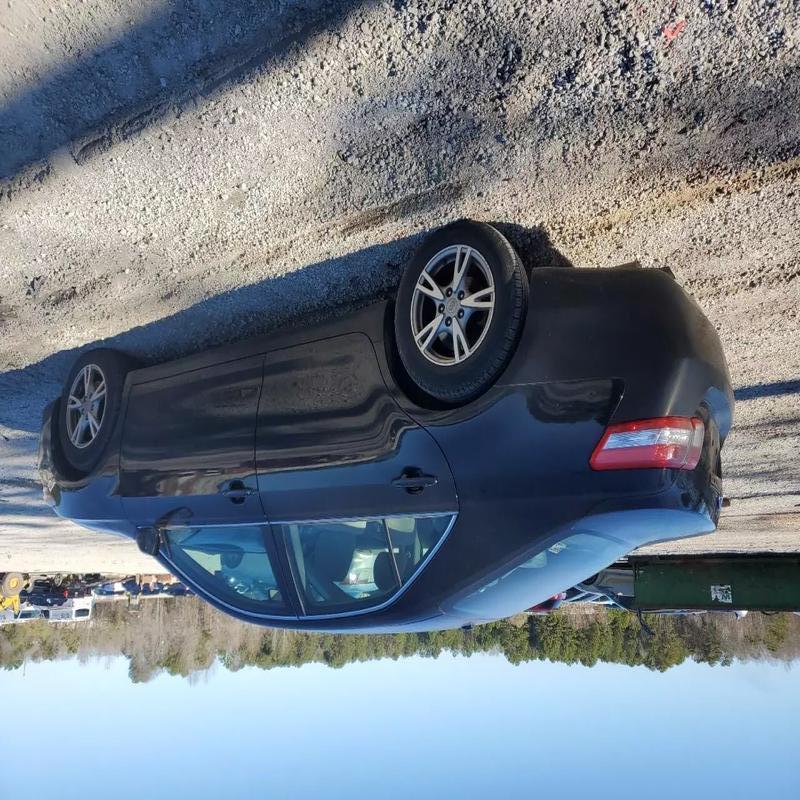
Aucun dommage détecté.
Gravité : aucun